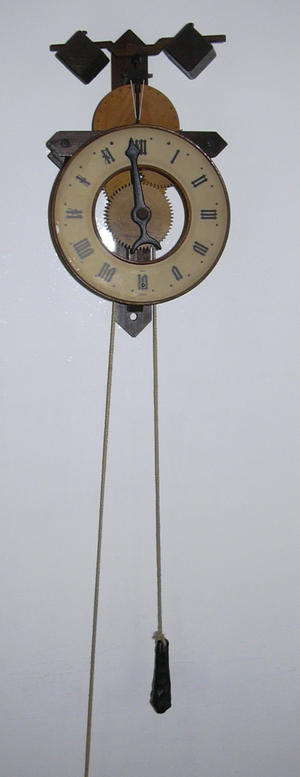
Un foliot est un balancier vertical utilisé dans les premières horloges au XIVᵉ siècle.
Une horloge mécanique dite communément et simplement horloge est un instrument de mesure du temps ou indicateur qui donne l'heure par une solution à l'origine entièrement mécanique. Succédant aux différentes horologia, elle apparait à la fin du XIIIᵉ siècle en Europe occidentale. À l'origine, à poids moteur et à foliot, elle connaîtra une longue évolution et une diversification importante au cours des siècles.
L'Engadine est une région des Alpes suisses située dans le canton des Grisons, au sud-est du pays, située à proximité des frontières avec le Liechtenstein, l'Autriche et l'Italie. Elle correspond à la haute vallée de l'Inn, cours d'eau qui traverse ensuite le Tyrol autrichien avant de se jeter dans le Danube en Bavière. Les Alpes rhétiques l'encadrent. La vallée commence à l'ouest au col de la Maloja qui permet les liaisons avec l'Italie via le val Bregaglia et se termine à l'est sur la frontière autrichienne où la vallée prend le nom d'Inntal. La localité la plus connue de l'Engadine est Saint-Moritz.